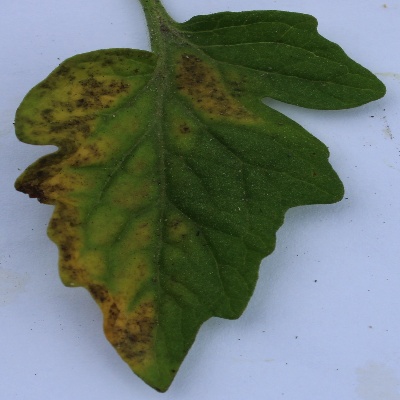
Crop: Tomato
Condition: septoria leaf spot